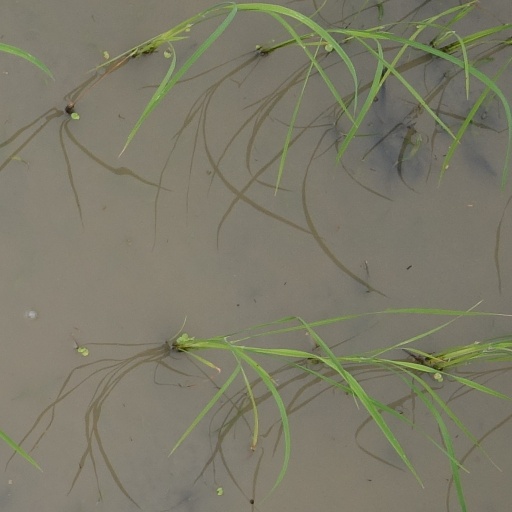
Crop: rice